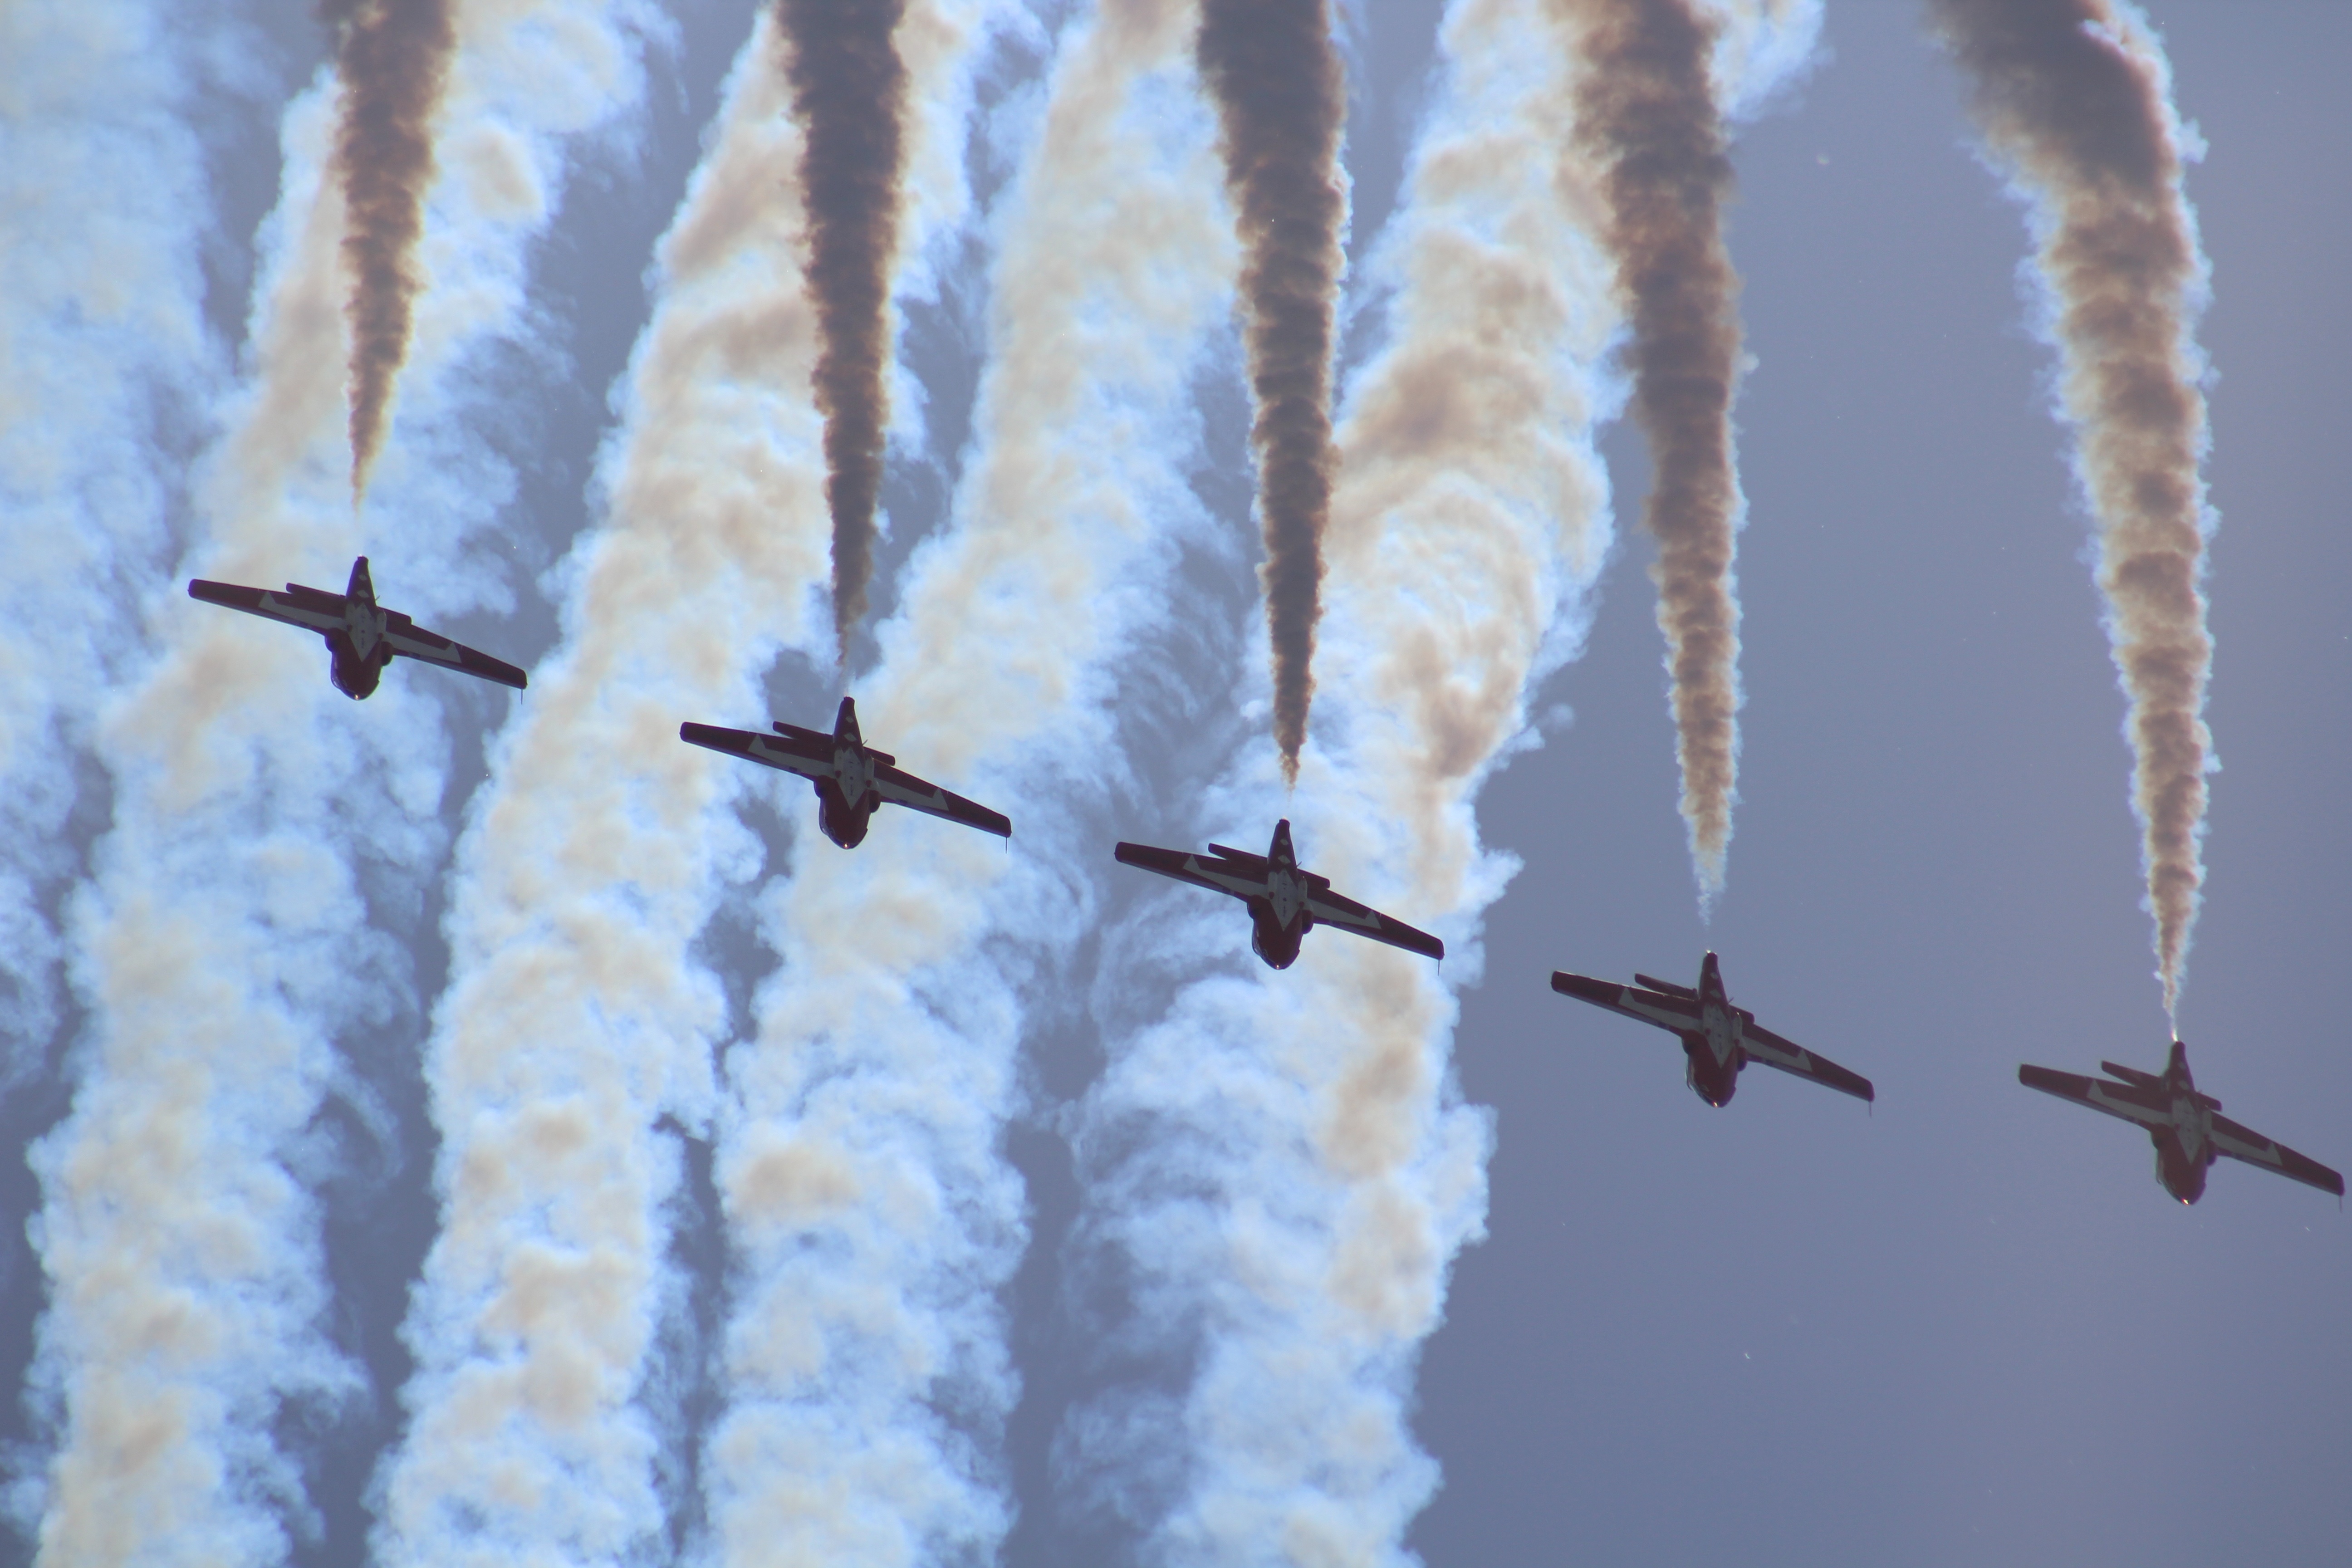
branch, snow, winter, wing, fence, barbed wire, frost, ice, twig, close up, freezing, atmosphere of earth, outdoor structure, wire fencing, home fencing